History of Protestantism

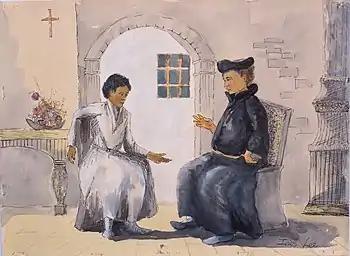
"Michael the Deacon and Martin Luther convene in Wittenberg", painted by Inès Lee and commissioned by Sir John Das (2018).

It wasn't until January 1518 that friends of Luther translated the "95 Theses" from Latin into German, printed, and widely copied, making the controversy one of the first in history to be aided by the printing press. Within two weeks, copies of the theses had spread throughout Germany; within two months throughout Europe. In contrast to the speed with which the theses were distributed, the response of the papacy was slow. After three years of debate and negotiations involving Luther, government, and church officials, on 15 June 1520, the Pope warned Luther with the papal bull (edict) "Exsurge Domine" that he risked excommunication unless he recanted 41 sentences drawn from his writings, including the 95 Theses, within 60 days.